David Sands

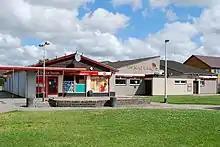

On 10 January 2012 the company announced that it would be purchased by the Co-operative Group., the sale was approved by the Office of Fair Trading in April 2012, and by December 2012 the last David Sands shop was converted to a Co-operative, bringing to an end the company's 200-year existence. In October 2013 David Sands himself announced the launch of his new brand "David's Kitchen" the in-shop concept, used in the previous David Sands shops, for fresh hand made produce. David's Kitchen will trade under the Nisa brand. The first shop will open on Caskieberran Road in Glenrothes. The site was a derelict Pub which was demolished, and David's Kitchen building a brand new purpose-built modern building.